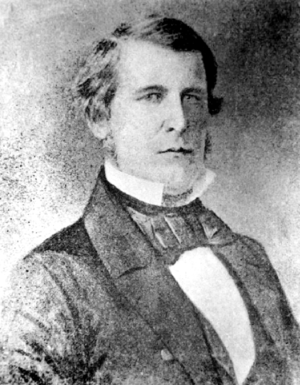
Alvan Wentworth Chapman, était un médecin américain et un botaniste pionnier dans l'étude de la flore du sud-est américain. Il a écrit Flora of the Southern United States, la première description complète des plantes américaines dans n'importe quelle région au-delà des états du nord-est. Chapman est un leader dans les domaines de la théorie de la hiérarchie, de la théorie des systèmes et de la complexité.